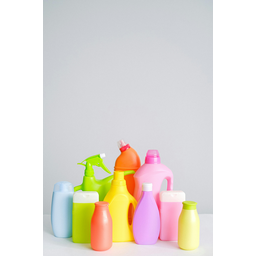
Label: plastic